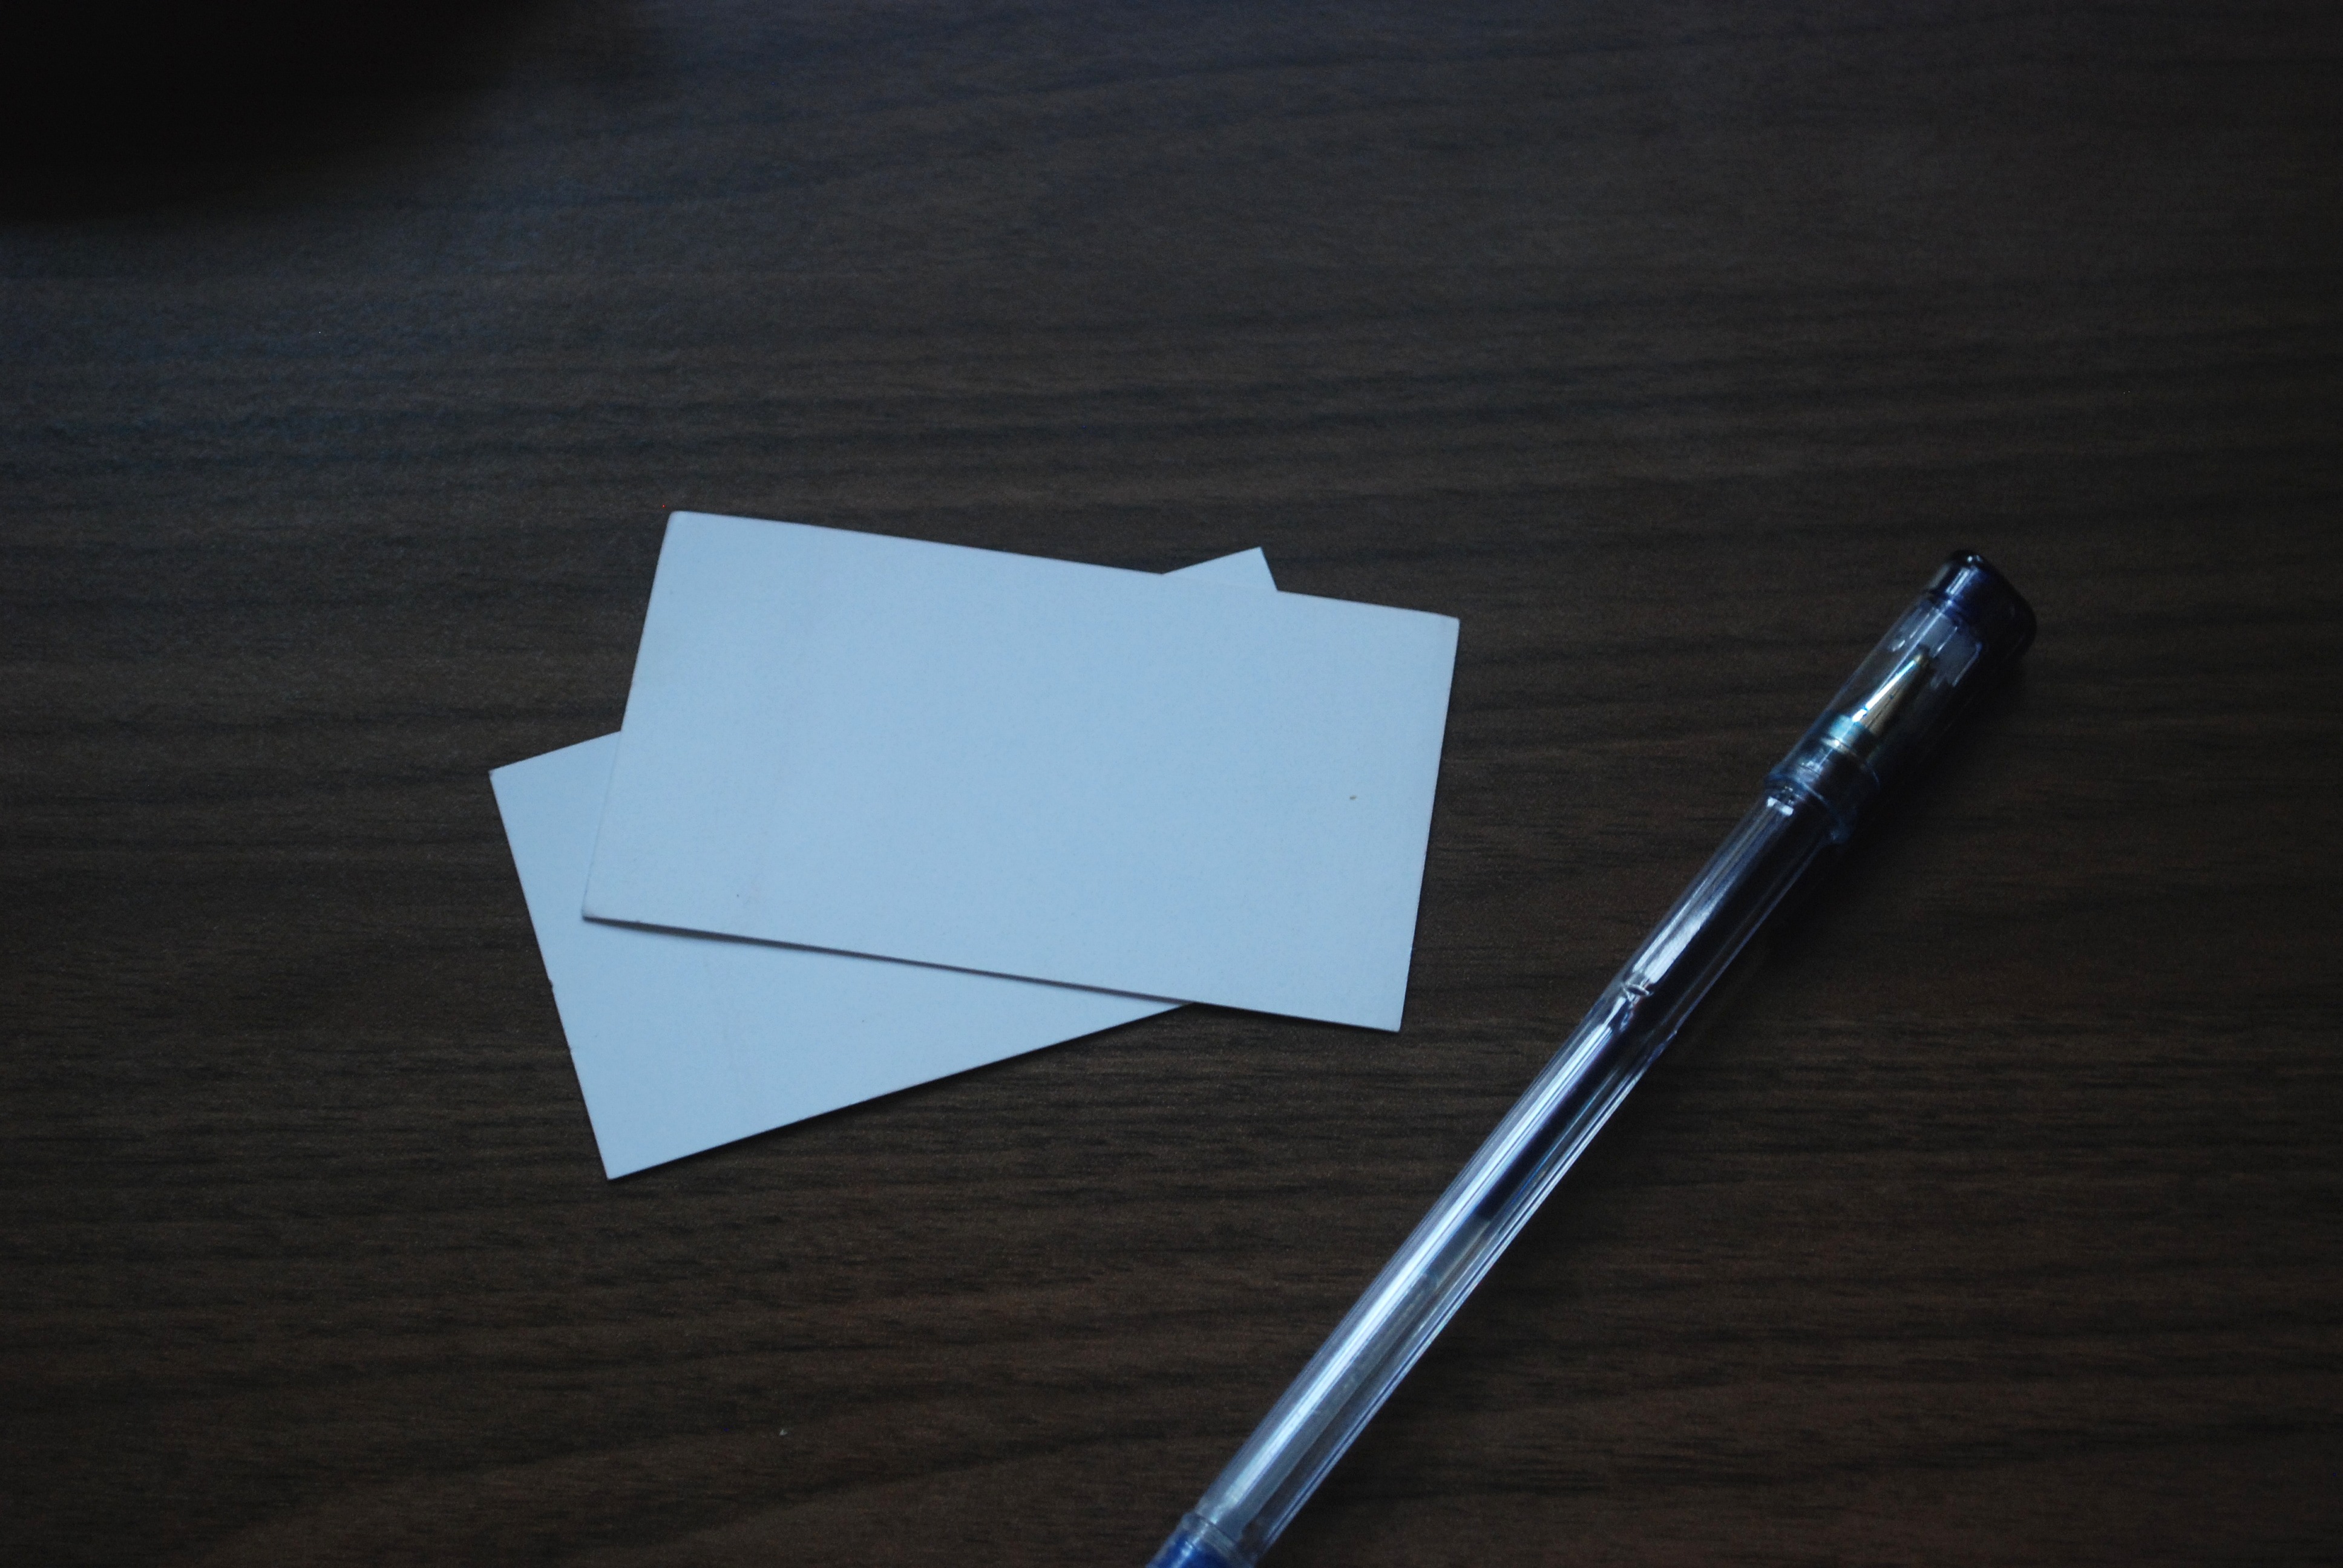
wing, pen, product, pens, gel, business card, business cards